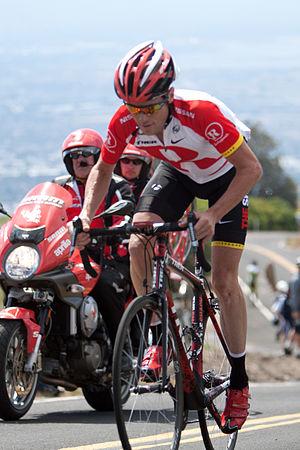
Le Tour de Californie, ou Amgen Tour of California est une course cycliste américaine créée en 2006. L'épreuve fait partie de l'UCI America Tour de 2006 à 2016, puis du calendrier UCI World Tour depuis 2017. Dès sa création, la participation de plusieurs équipes ProTour, ainsi que sa catégorie, en font l'une des principales compétitions cyclistes américaines avec le Tour de Géorgie.
La 6ᵉ édition du Tour de Californie a eu lieu du 15 au 22 mai 2011. Cette épreuve cycliste fait partie de l'UCI America Tour 2011. L'Américain Christopher Horner remporte cette édition devant son coéquipier Levi Leipheimer et Thomas Danielson.